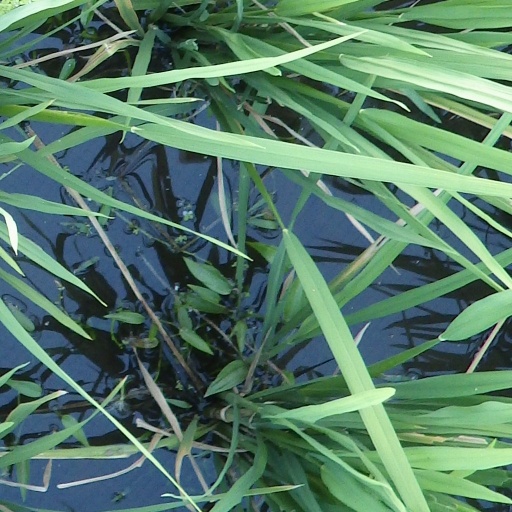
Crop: rice